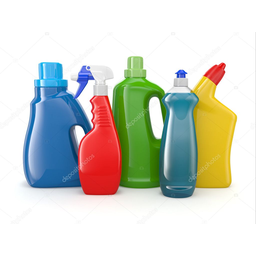
Label: plastic